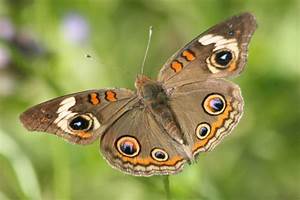
Label: farfalla